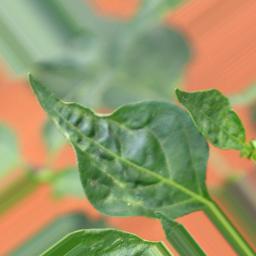
Label: mites_and_trips